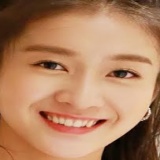
diễn viên Trương Tuyết Nghênh